Boris Malagurski

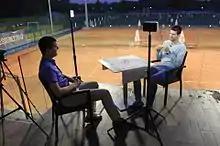
Boris Malagurski interviewing Novak Djokovic for "Belgrade"

Malagurski's next film "Belgrade", (also known as "Belgrade with Boris Malagurski"), a documentary about Belgrade, the capital of Serbia, had its world premiere on 19 October 2013 at Sava Centar in Belgrade and was aired on Radio Television of Serbia (RTS) on 20 October 2014. The film features interviews with several prominent Belgraders, including tennis player Novak Djokovic.